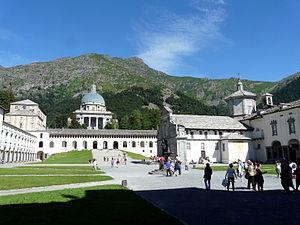
La 14ᵉ étape du Tour d'Italie 2014 s'est déroulée le samedi 24 mai 2014 entre la ville de Agliè et le Sanctuaire d'Oropa sur une distance de 164 km.